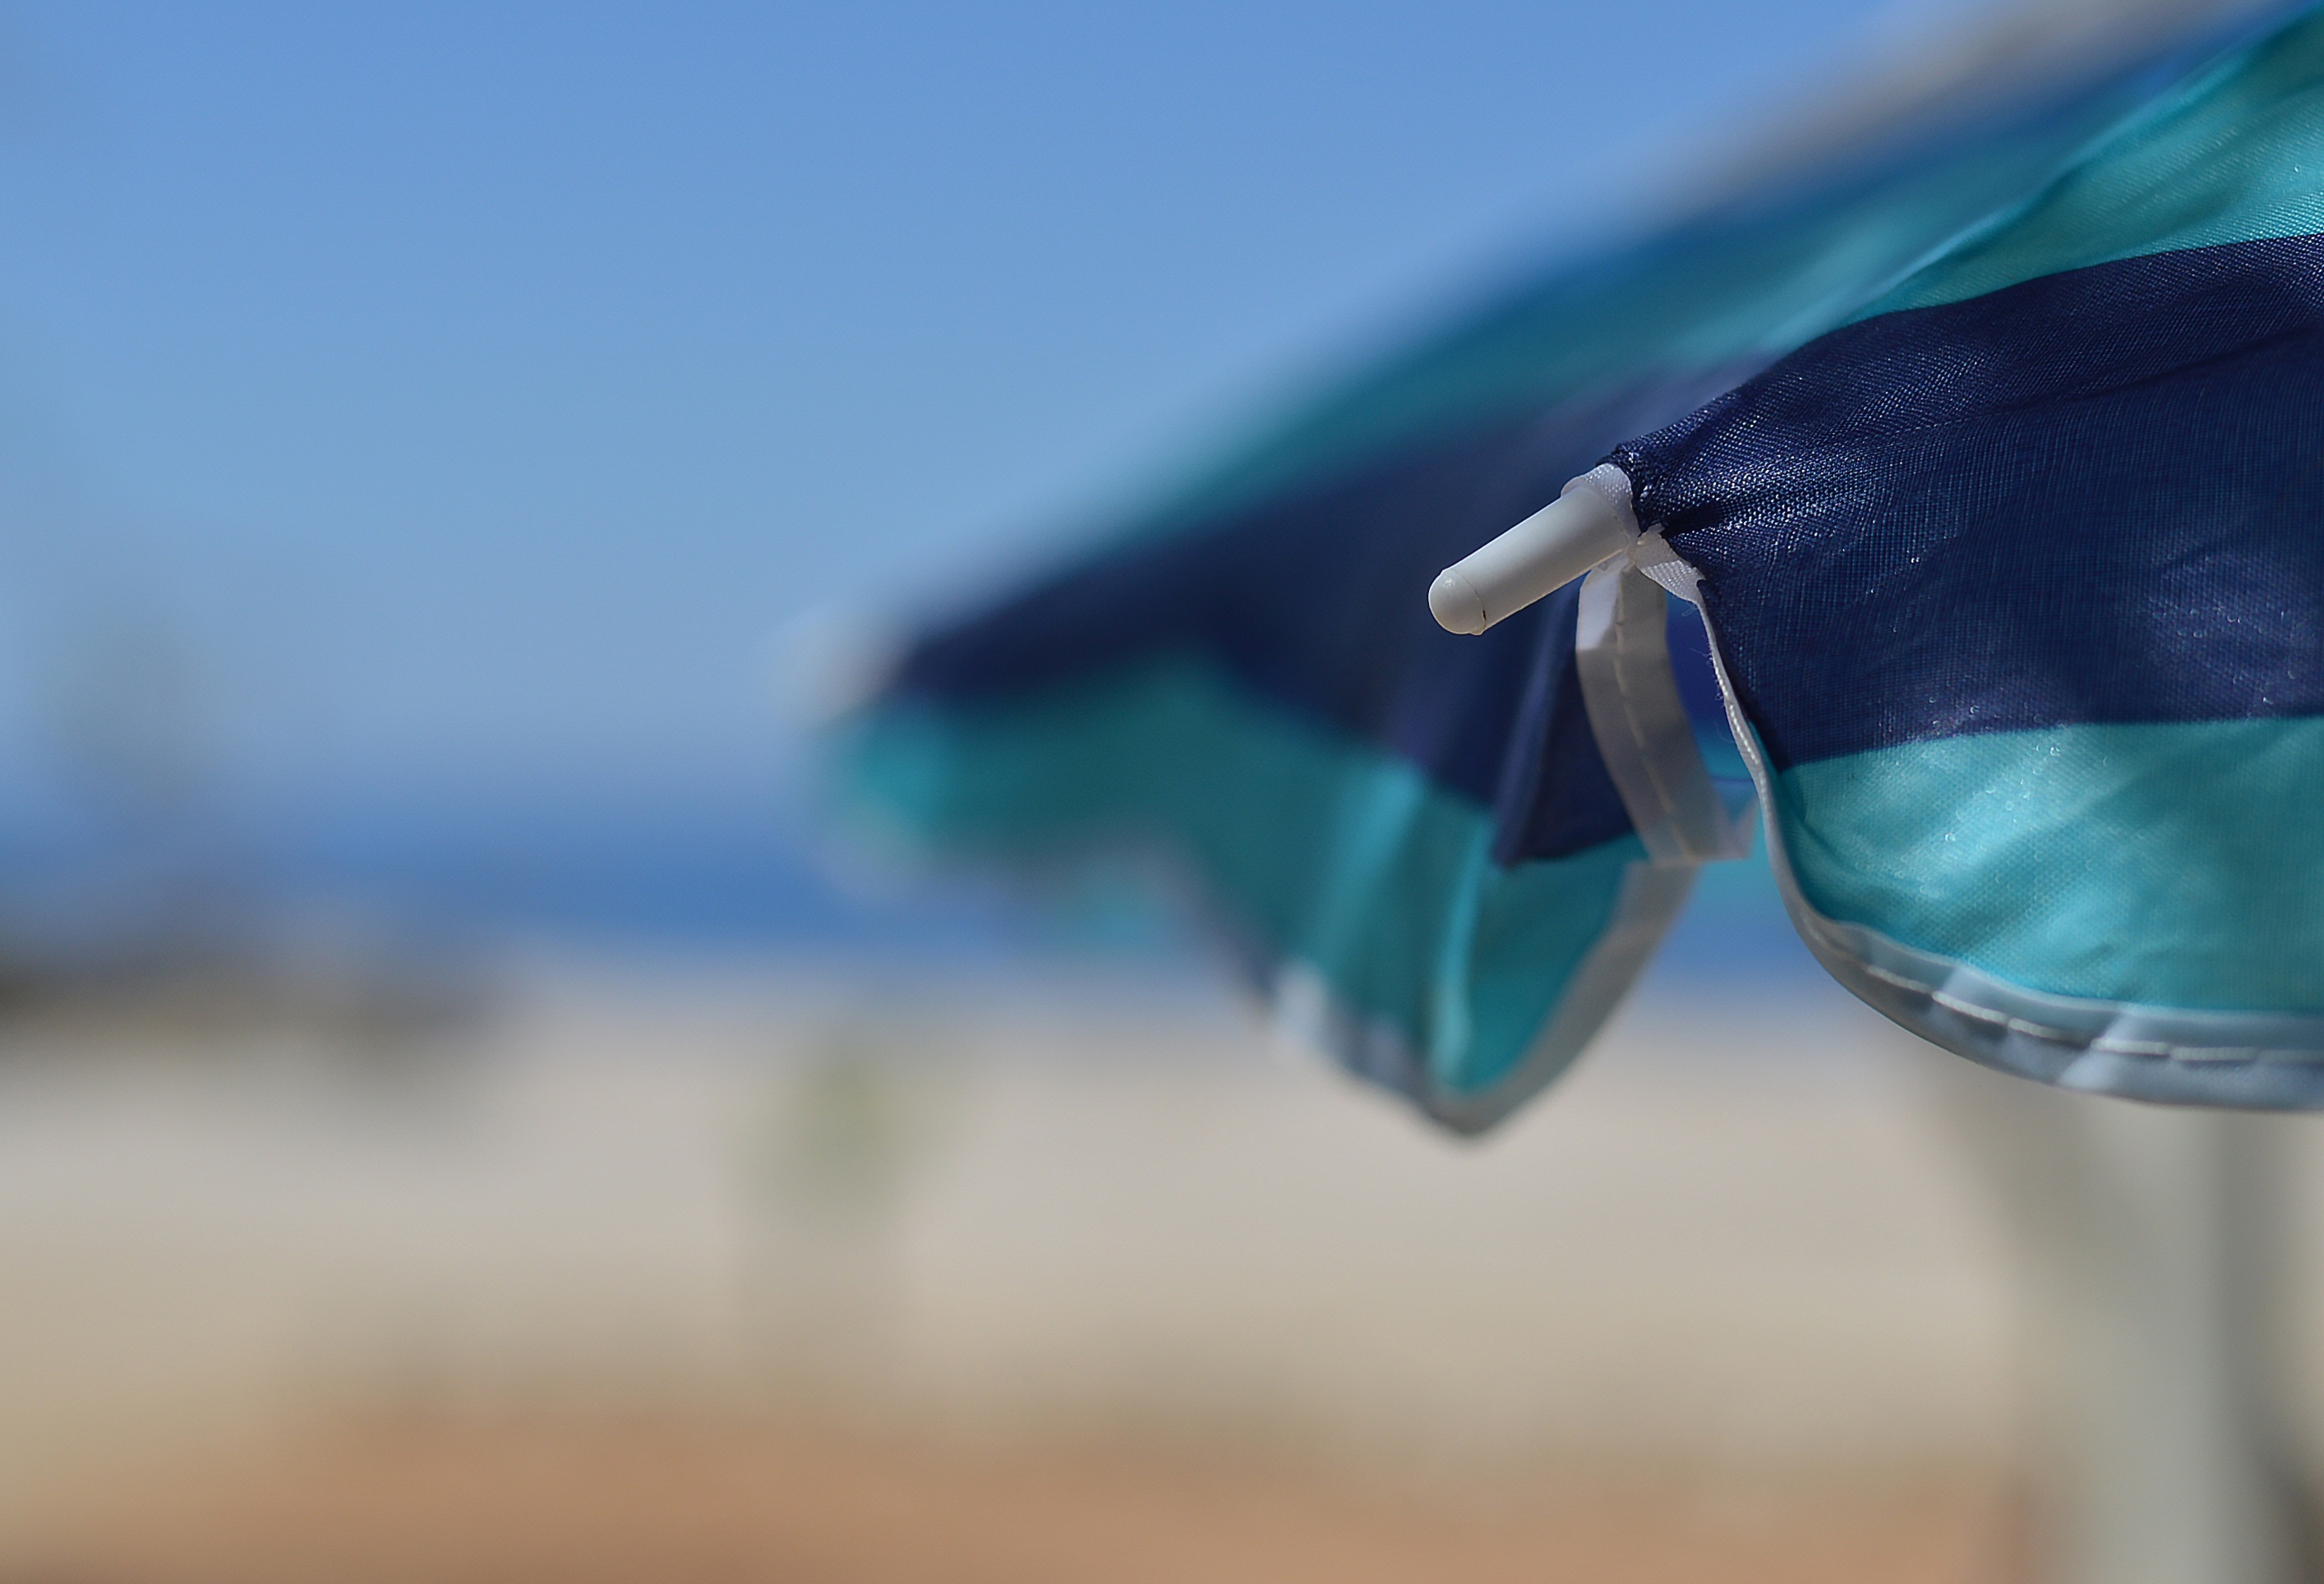
beach, sea, water, view, summer, green, umbrella, color, weather, holiday, blue, close up, holidays, the sun, macro photography, the stones, the coast, computer wallpaper